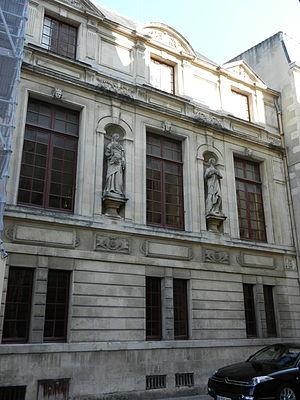
Façade, coté rue de l'hôtel de ville, de l'extension réalisée par Juste Lisch. This building is classé au titre des Monuments Historiques. It is indexed in the Base Mérimée, a database of architectural heritage maintained by the French Ministry of Culture,
L'hôtel de ville de La Rochelle est le bâtiment qui héberge la mairie de La Rochelle depuis 1298 ; il est pour cette raison le plus ancien hôtel de ville français encore en fonction. Entre 1628 et 1748, le bâtiment est la résidence du Gouverneur de l'Aunis et de la Ville avant de redevenir la maison de la ville. Il est classé au titre des monuments historiques depuis le 27 décembre 1861. Largement détérioré, le bâtiment subit, à la fin du XIXᵉ siècle, une lourde restauration, mêlant restauration à l'identique, transformation et extension de bâtiment.